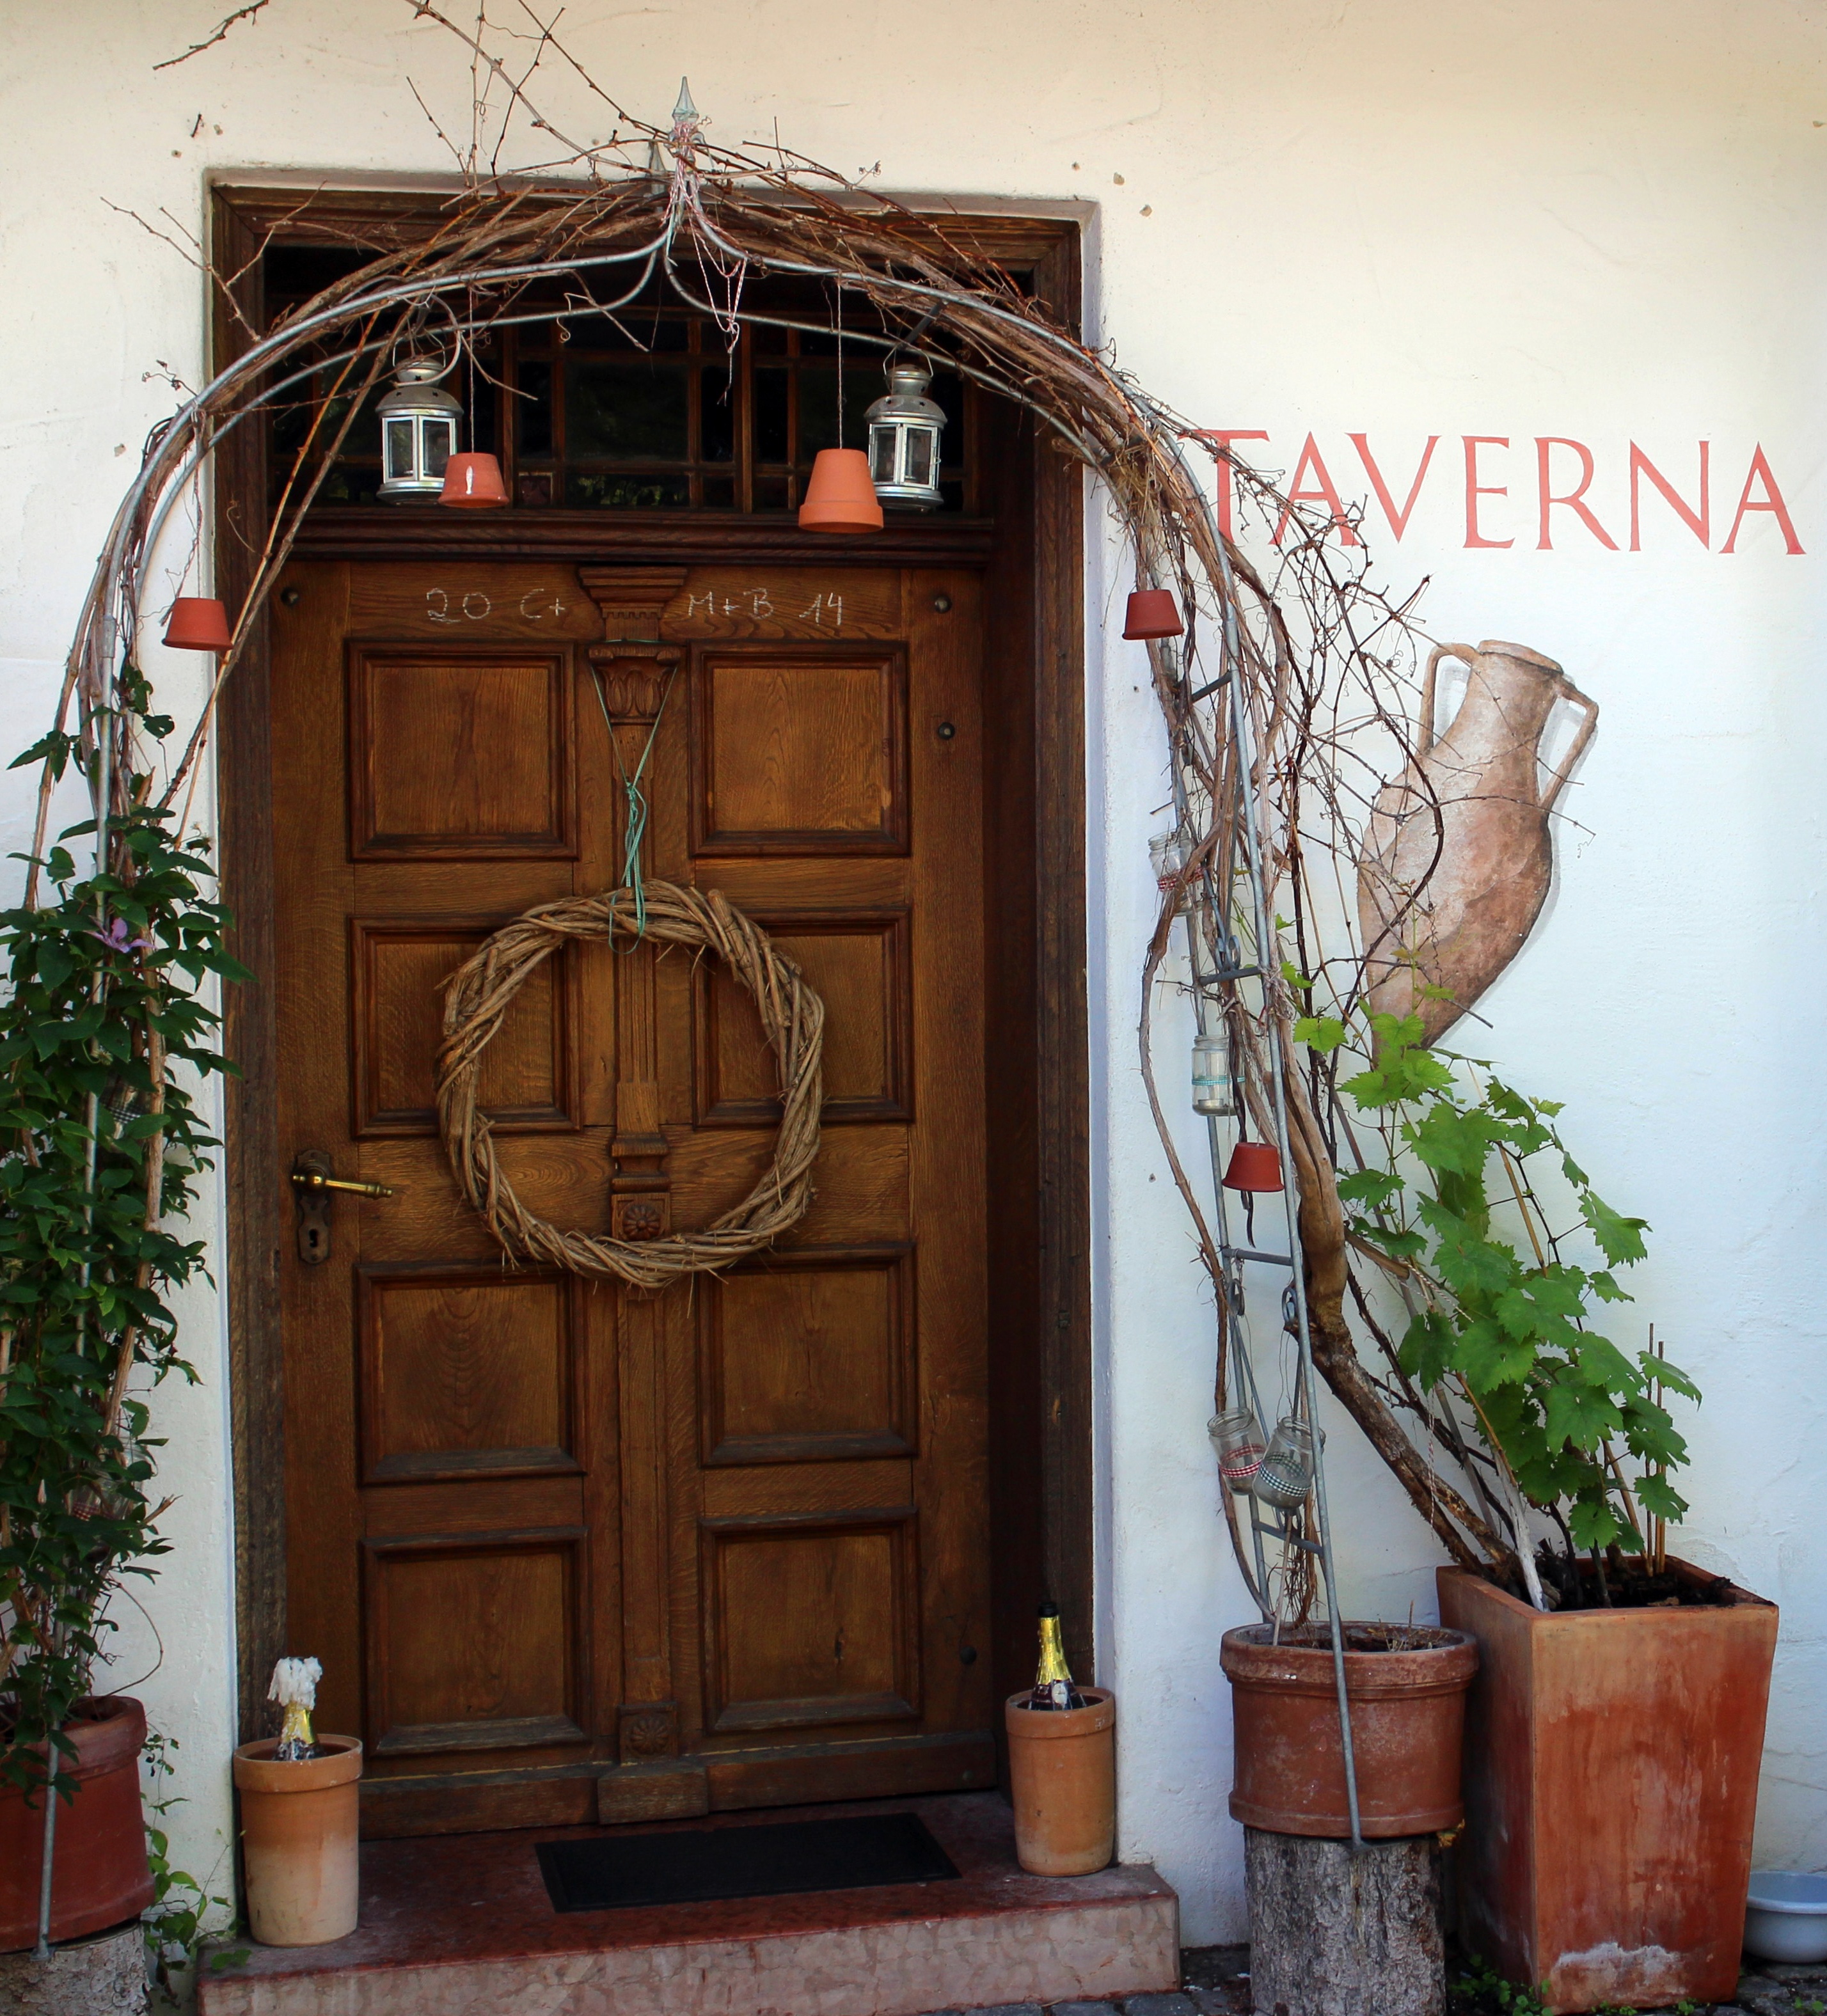
outline, wood, decoration, romantic, furniture, door, ornament, deco, wooden door, decorate, entrance door, beautify, beautification, man made object